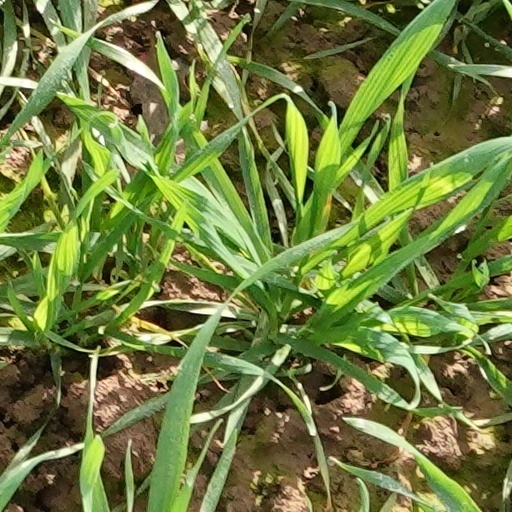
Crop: wheat